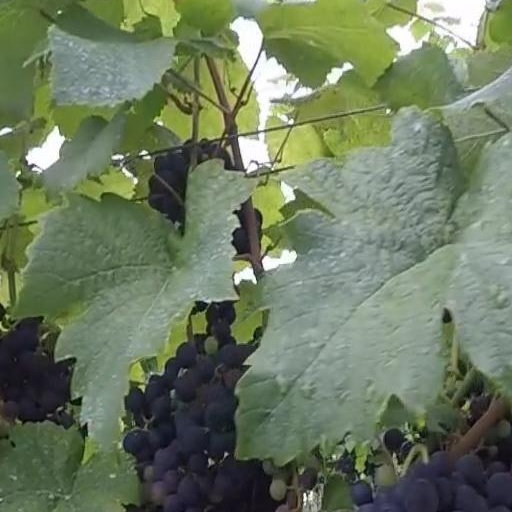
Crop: grape